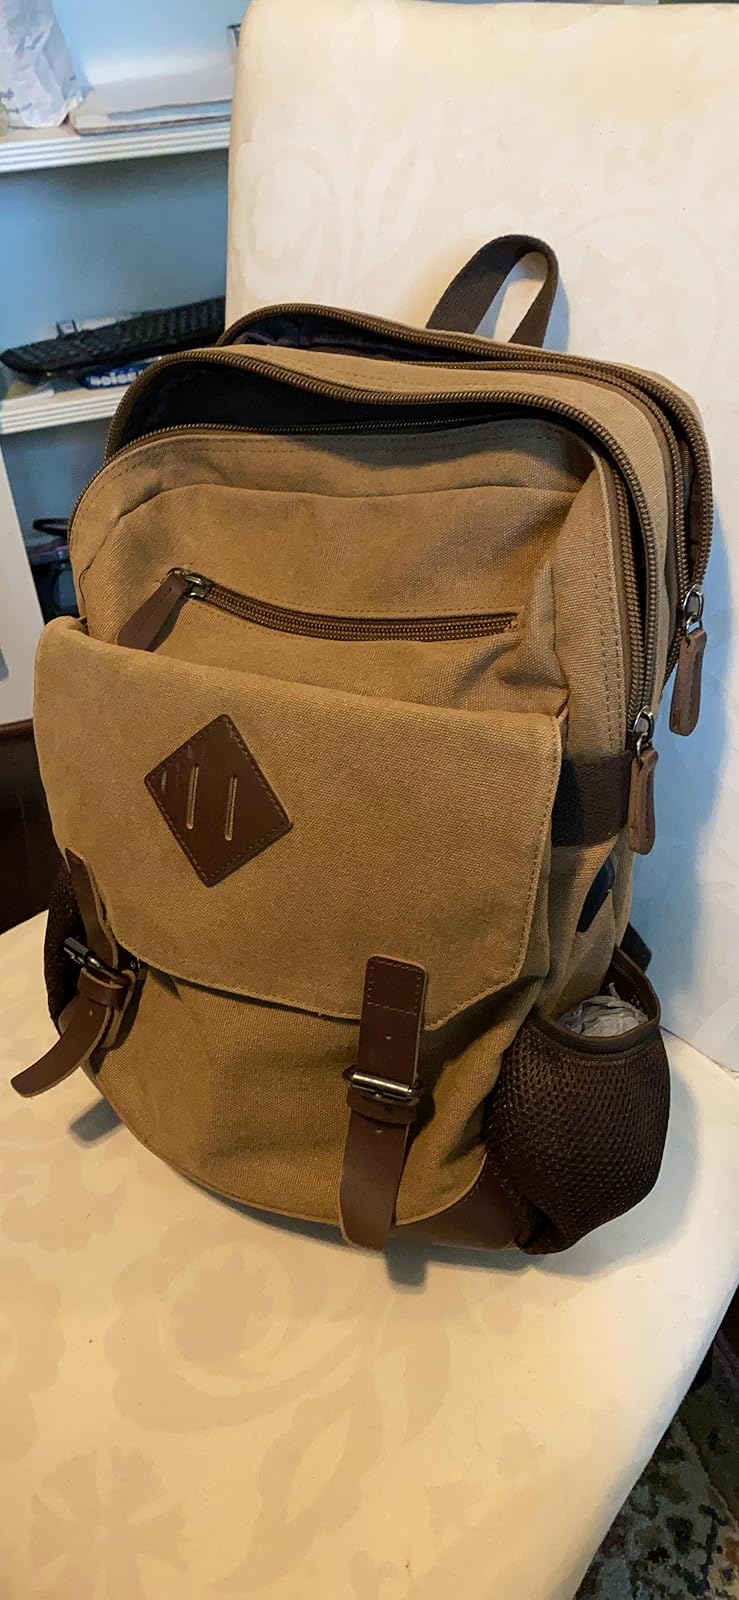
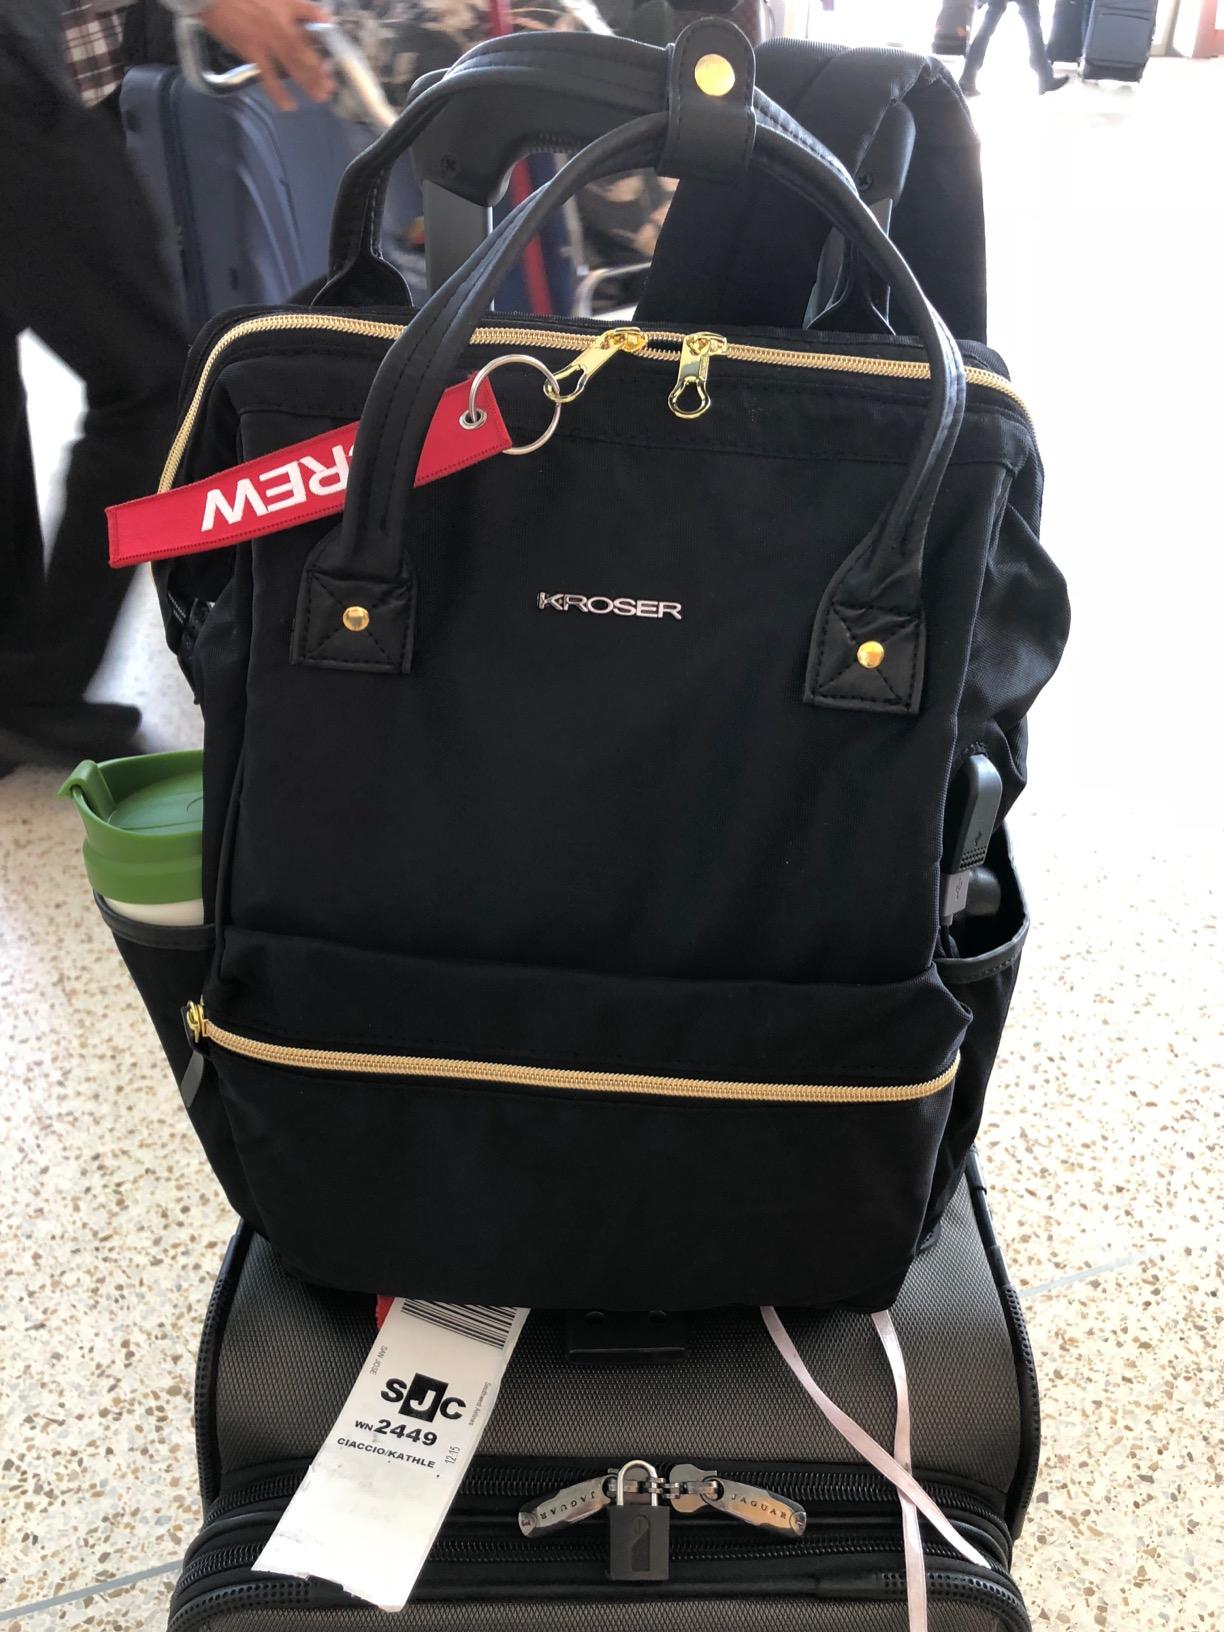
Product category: bag
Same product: no